2024–25 Coachella Valley Firebirds season

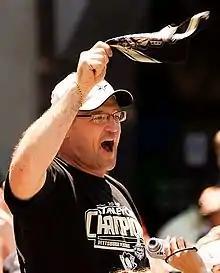
Dan Bylsma left the Firebirds in order to become the Seattle Kraken's head coach on May 28, 2024.

The Firebirds were founded as an expansion team in the Coachella Valley as the AHL affiliate of the NHL's Seattle Kraken, and started play during the AHL's 2022–23 season. During that season, the Firebirds achieved 103 points during the regular season, and eventually climbed to the Calder Cup Finals, only to lose to the Hershey Bears. During the Firebirds' 2023–24 season, they also achieved 103 points during the regular season, climbed to the Calder Cup Finals, and lost to the Hershey Bears.